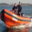
Label: ship